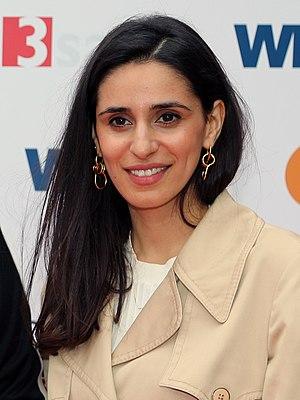
Maryam Zaree, née le 22 juillet 1983 à Téhéran, est une actrice allemande.